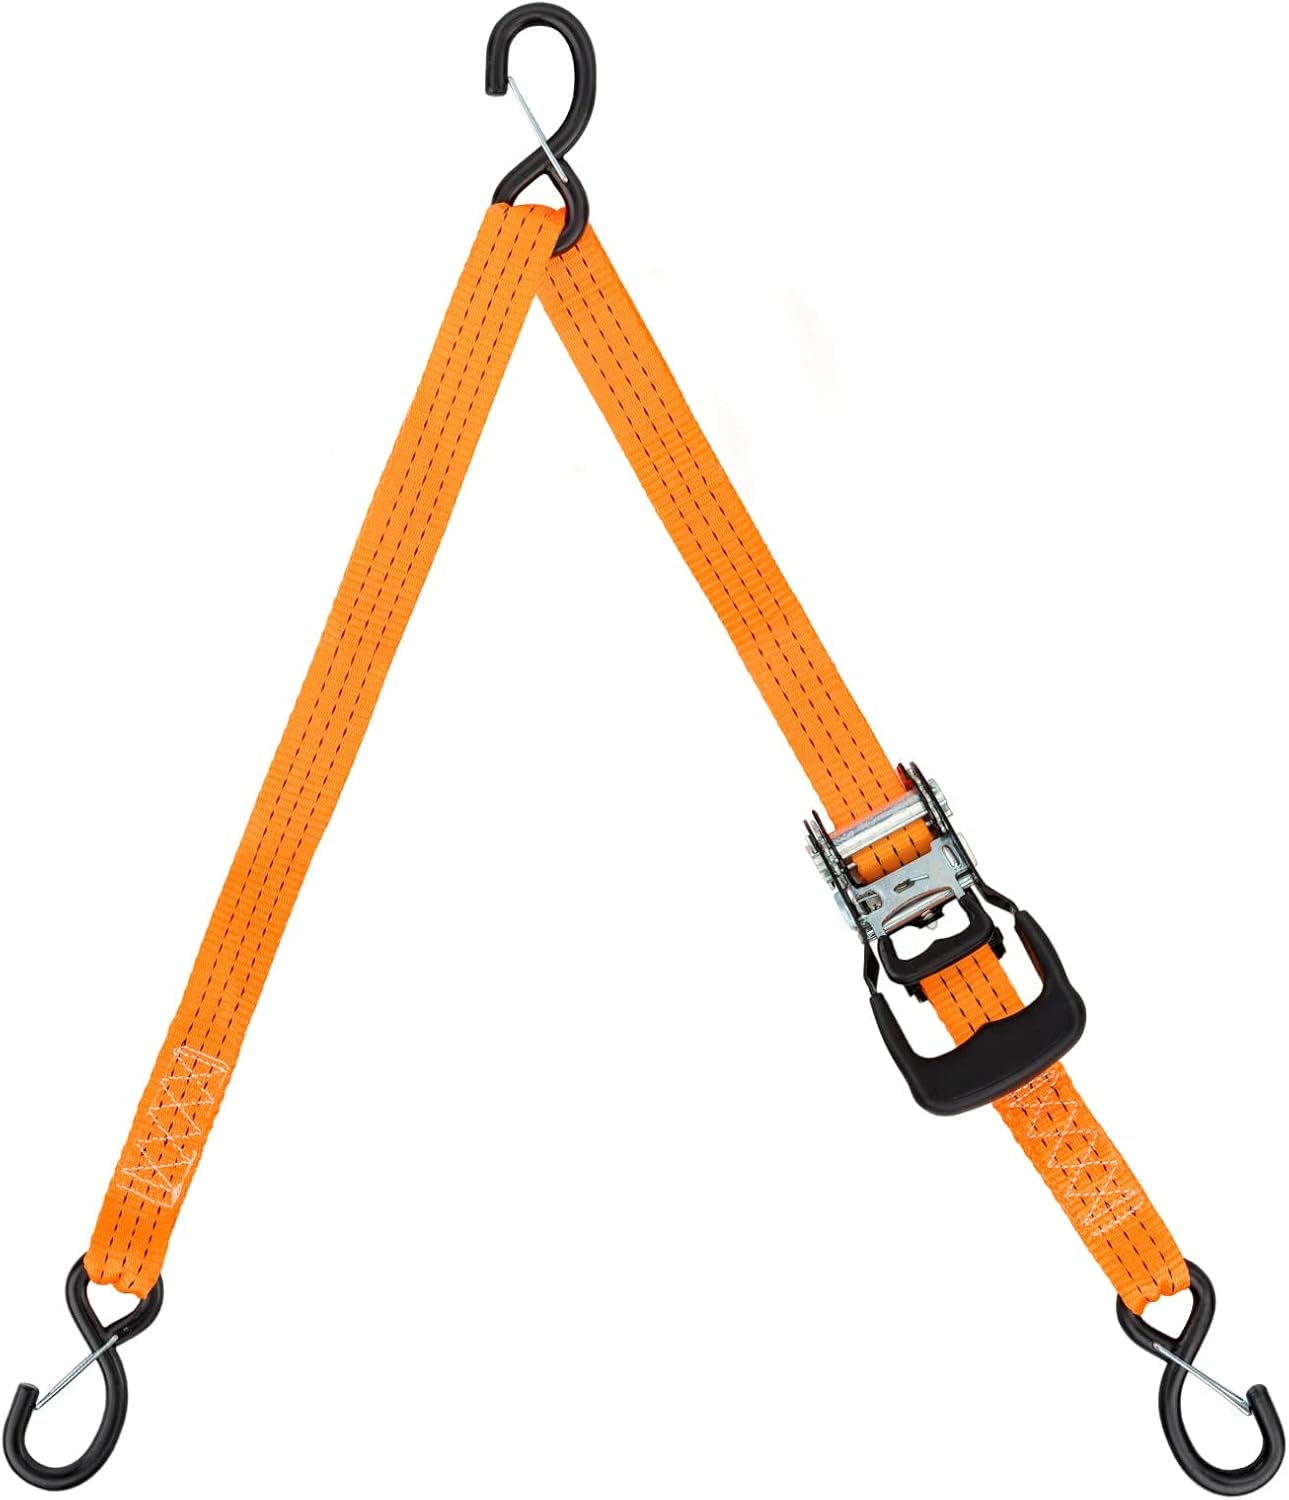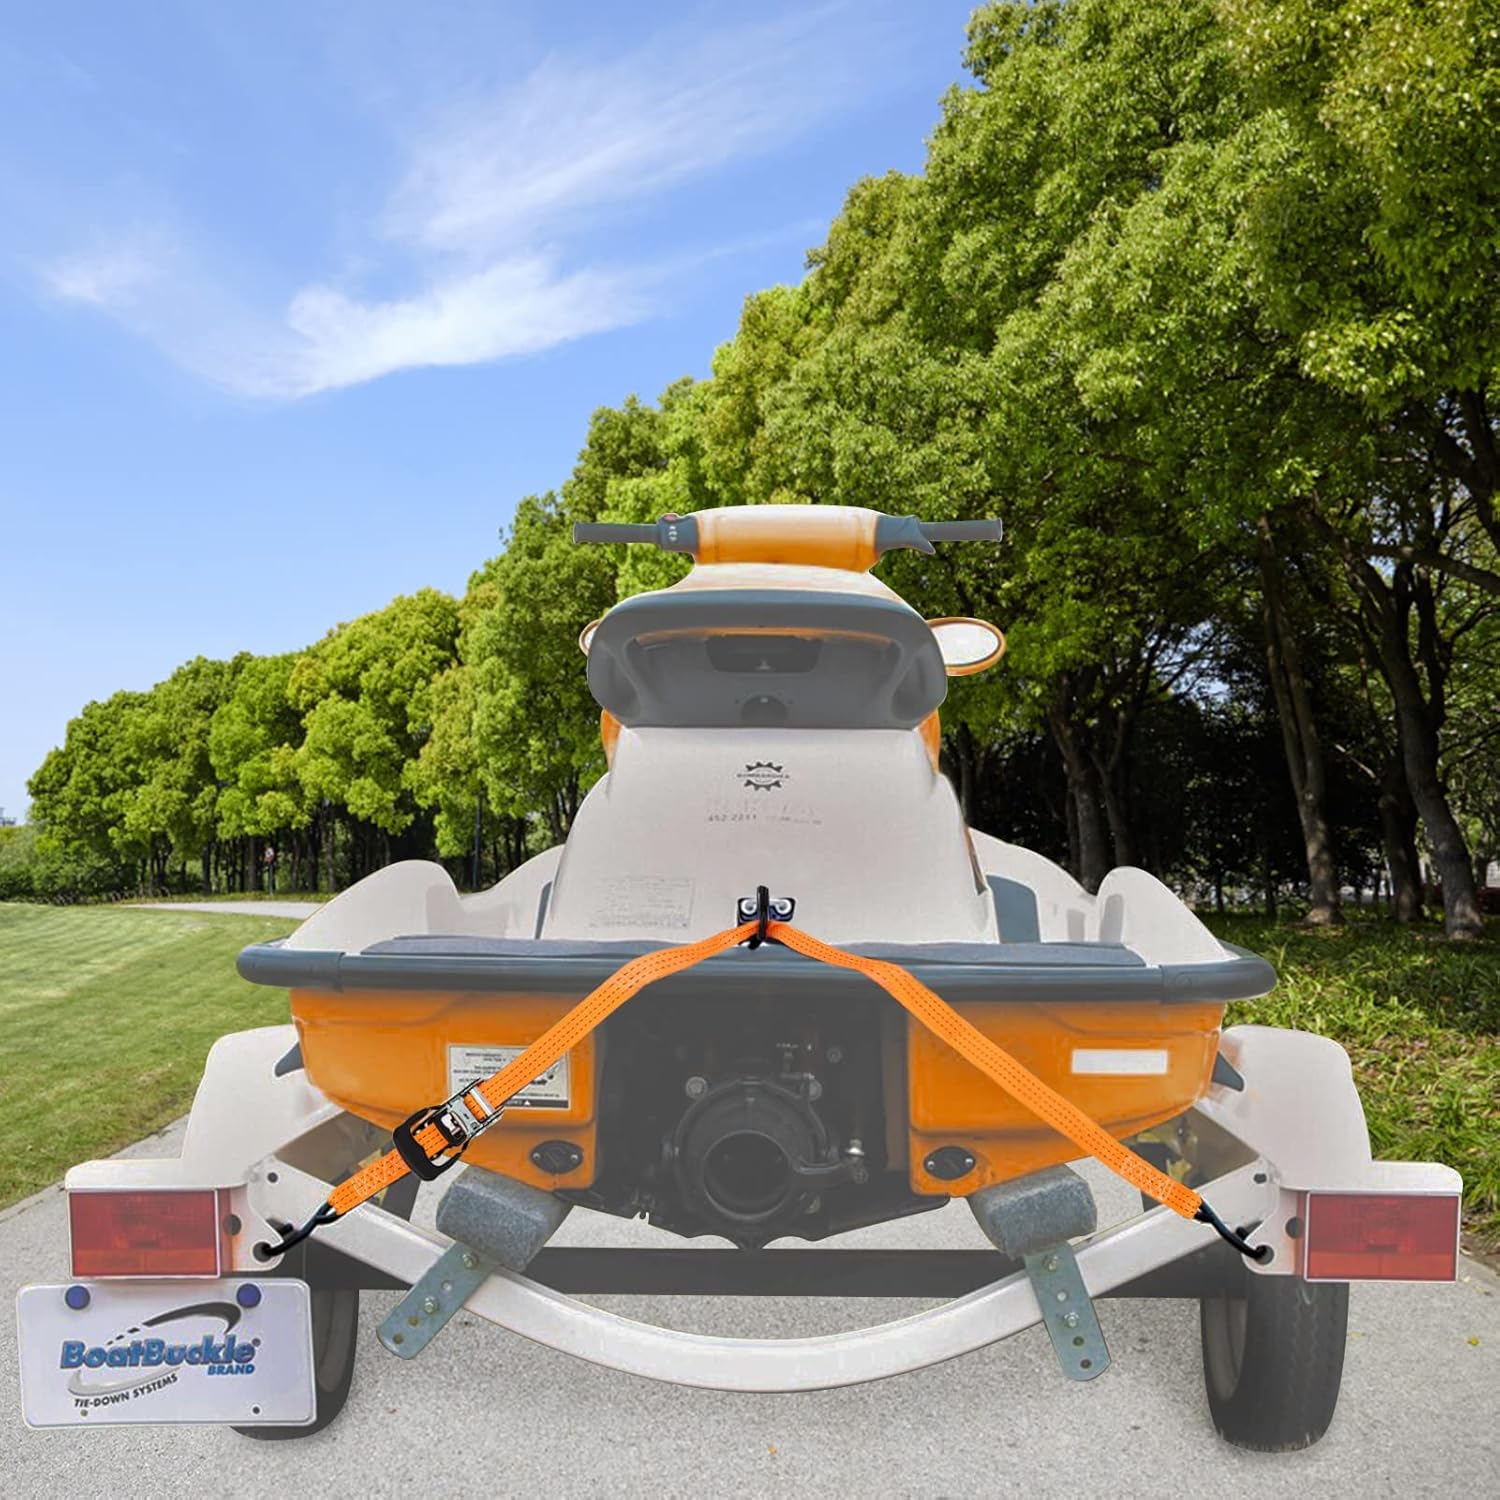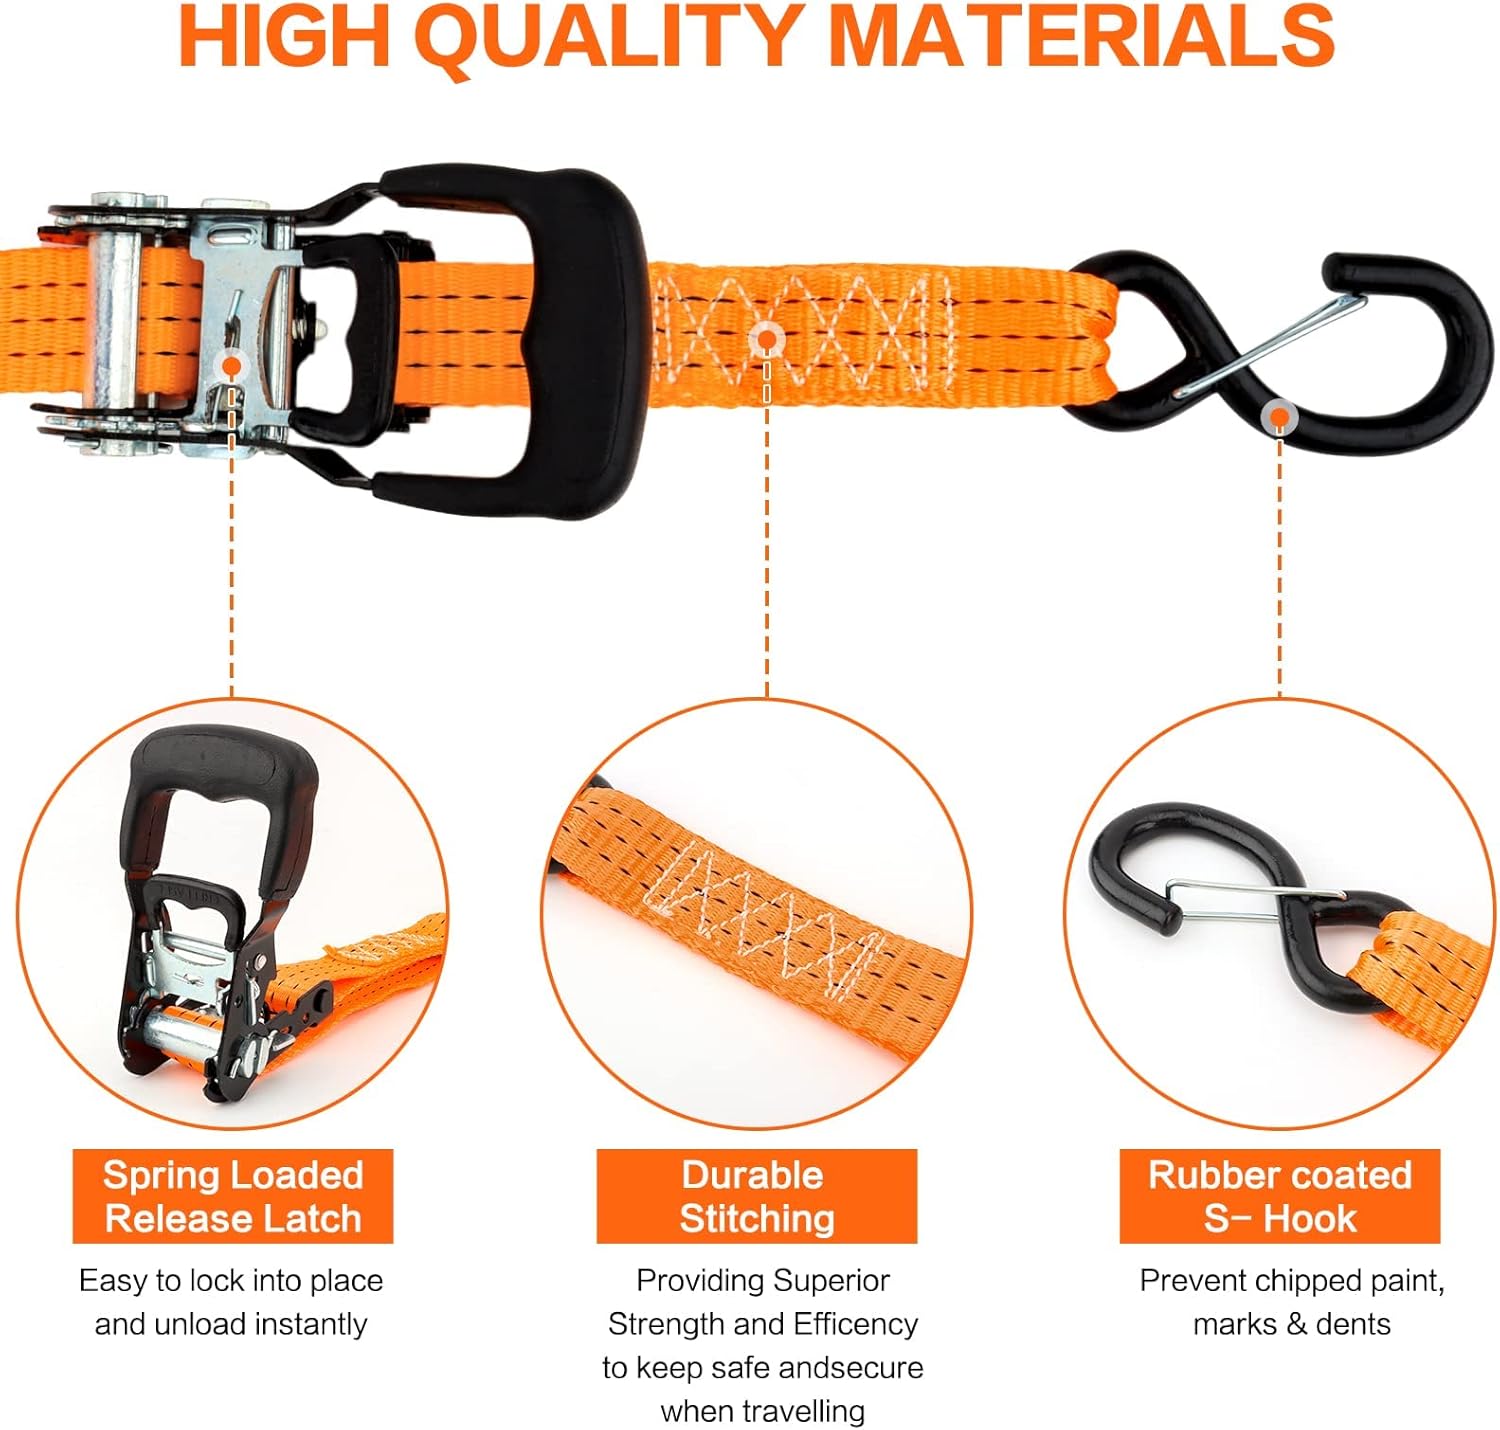
Jet Ski Ratchet Strap,3 Point Tie Down Strap 1.5 Inches x 10 Feet, Super Sturdy Tie Downs for Jet skis, Seadoo, Waverunner,PWC,3000 lbs Break Strength,S Hooks with Safety Clip
Category: Automotive
Jet ski Ratchet Strap
Features: QUICK AND EASY : 3 Point jet ski tie down strap secure the transom of jetski and watercraft to the trailer with one strap quick and easily . Floating hook system allows for ratchet to slide up and down to position away from the vessel to avoid any potential damage. | SUPERIOR BREAK STRENGTH：These 1.5" x 10' heavy-duty ratchet seadoo tie down strap is made with double-thickness polyester webbing, weather resistance and won't stretch when wet, not only makes the straps soft so they don't scratch your load, but also makes them strong,with break strength of 3,000 lbs | EXTRA LARGE SAFETY LOCK CLIP. The Jet ski strap with premium S hooks are rubber coated to prevent chipped paint, marks & dents , come with safety lock clip to ensure your boat equipment is safe during transportation. | QUICK-RELEASE LATCH FOR EASY FASTENING: Heavy duty ratchet handles feature heavy rubber padding to give you a better grip and hold with less user fatigue and more productivity. | SATISFACTION GUARANTEE : If you aren't 100% satisfied for any reason, We'll have you full refund .